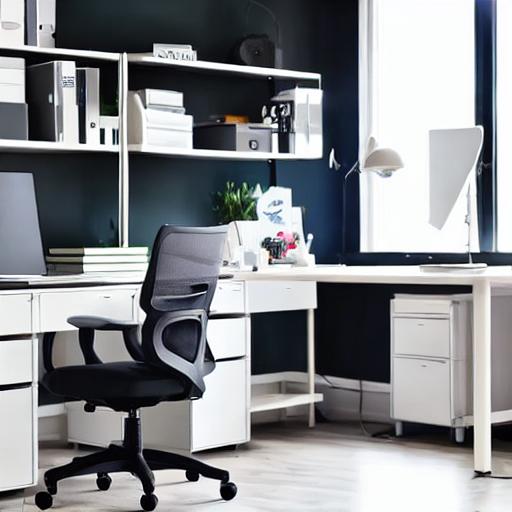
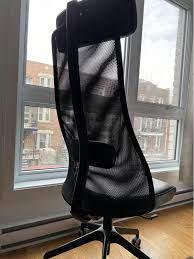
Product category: items_chair
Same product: no